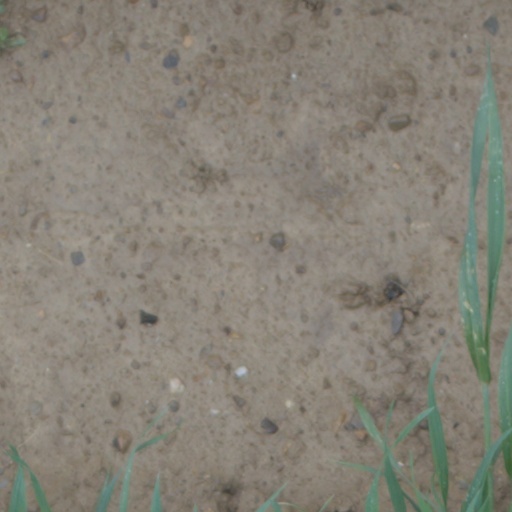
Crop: wheat